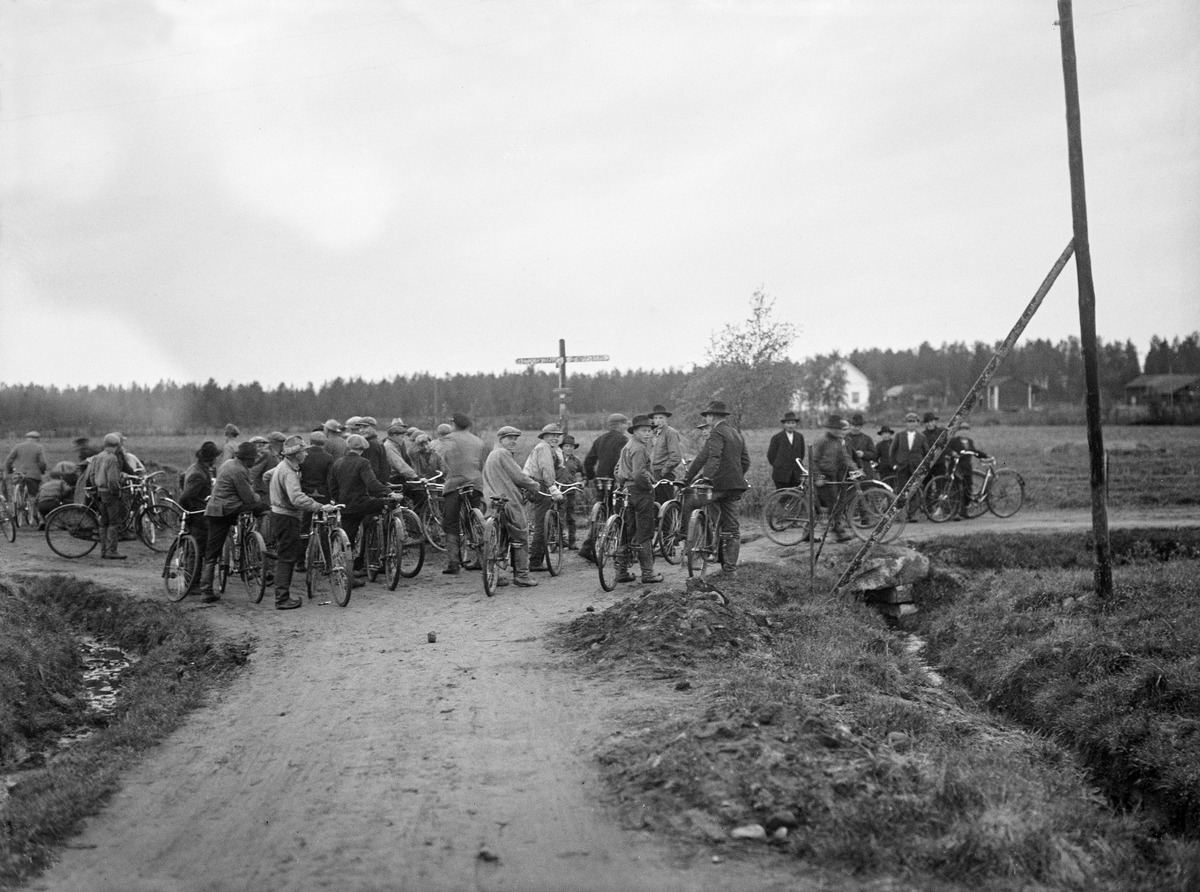
Pulamiesten kapina Nivalassa
Revolt in Nivala, Finland
sisällön kuvaus: Pulamiehiä kokoontuneena Kuoppalan talon edustalla olevaan risteykseen Nivalassa 14.6.1932. content description: Participants of the revolt gathered in the crossroads in Nivala on June 14, 1932.
Vuosi: 1932
Paikka: Suomi, Nivala, Suomi, Nivala
Aiheet: Nivalan konikapina; levottomuudet; kapinat; mielenosoitukset; lama; pula-ajat; mellakat; polkupyörät; trouble; disorder; disturbances; riots; demonstrations; protests; recession; depression